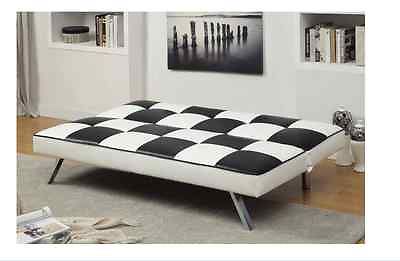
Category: sofa